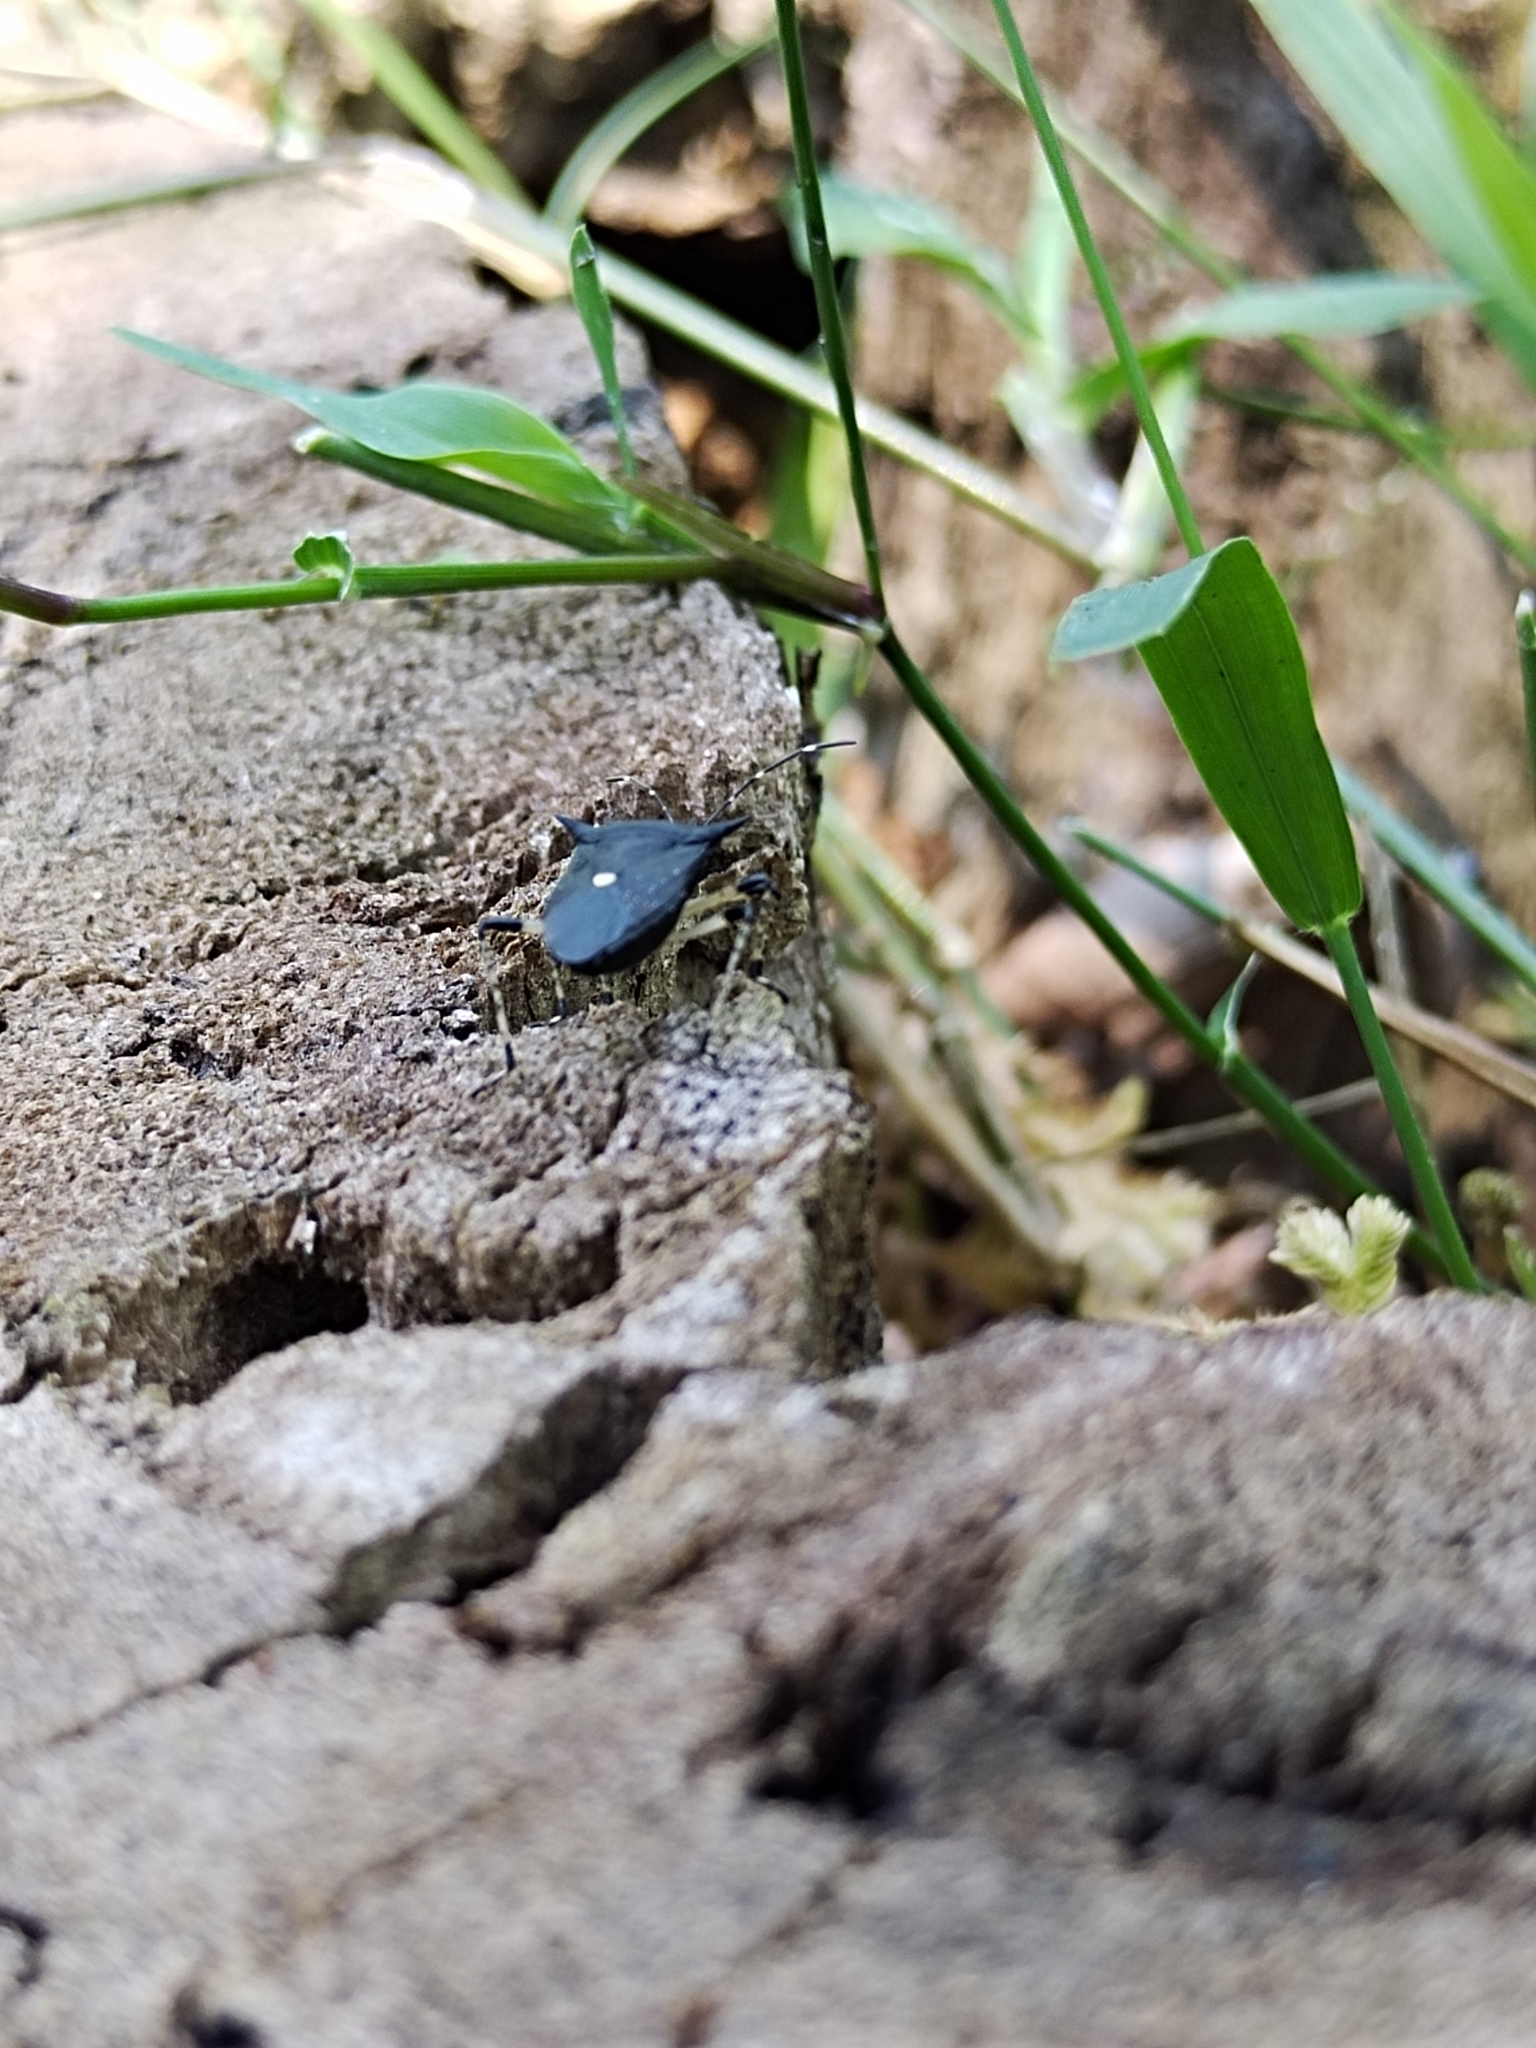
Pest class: stink_bug